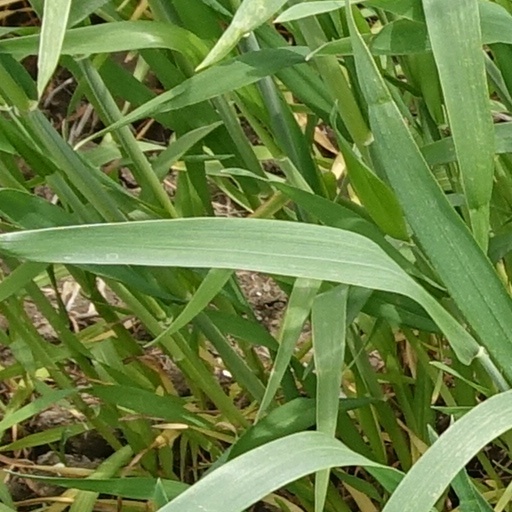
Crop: wheat